Thomas Binger

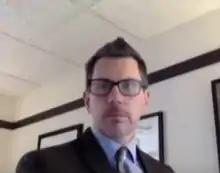
Binger in February 2021

Thomas C. Binger is an American lawyer and government official who has served in the role of Kenosha County Assistant District Attorney since 2014. He was raised in Sioux Falls, South Dakota, where he attended the local Washington High School. He ran unsuccessfully as a Democrat for the office of the Racine County District Attorney in 2016. He served as the lead prosecutor in the 2021 trial of Kyle Rittenhouse following the 2020 Kenosha unrest shooting, which ended in Rittenhouse's acquittal.